Closures of the University of Wisconsin branch campuses

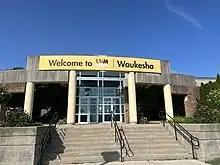
Waukesha campus

It was announced on November 22, 2022, that the University of Wisconsin–Platteville Richland branch campus would close on July 1, 2023, due to its declining enrollment, which was 64 in its final year. Initially, there was a plan to make its classes be taught fully online. Ultimately, the campus was fully closed and its students had to transfer to the Platteville campus or Baraboo campus to continue their education. In 2023, the UWs stated "that no viable options existed" for the UWs to maintain a presence on the Richland campus.